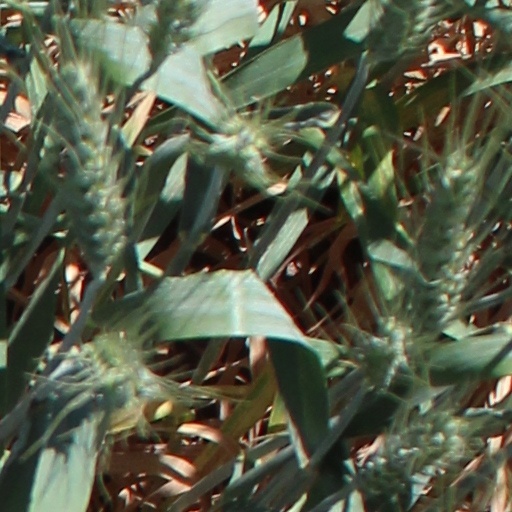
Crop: wheat